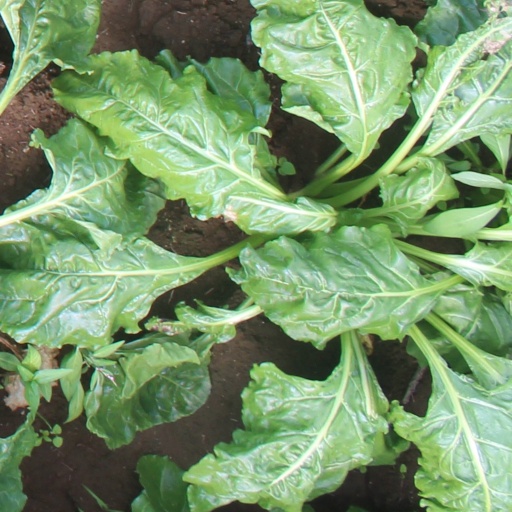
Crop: sugar beet